Sesión continua

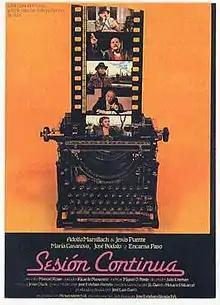
Theatrical release poster

Sesión continua ("") is a 1984 Spanish drama film written, produced, and directed by José Luis Garci. The film received an Academy Award nomination for Best Foreign Language Film at the 58th Academy Awards.